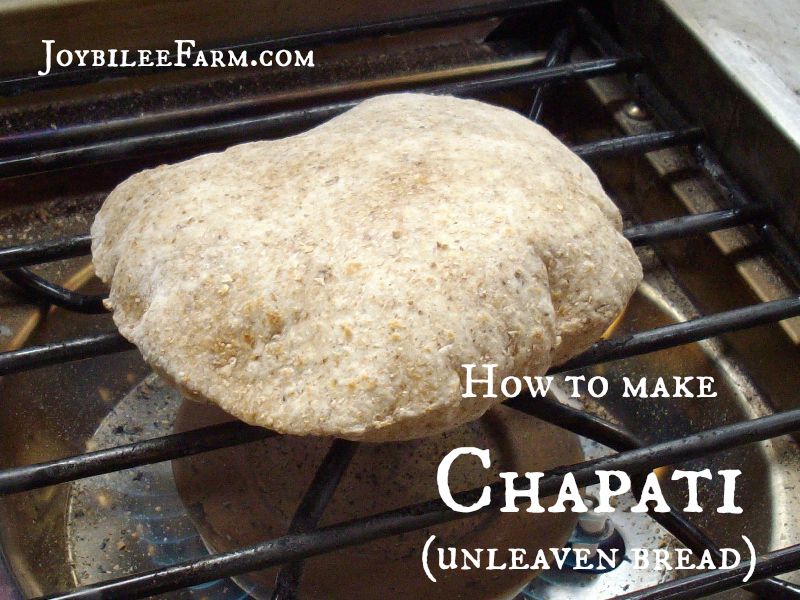
Dish: chapati